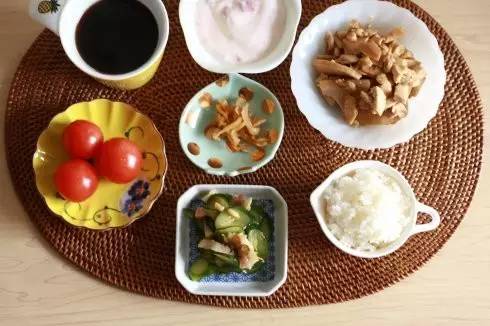
Label: trash